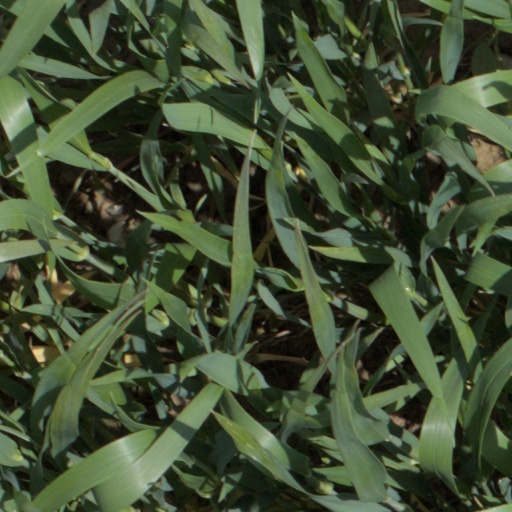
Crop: wheat